Shontelle

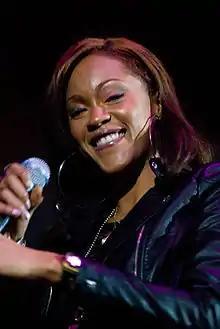
Shontelle performing in 2008

Shontelle's second album, "No Gravity", was released in the US on 21 September 2010. Shontelle stated that the album would be experimental and that she wanted to change her original sound for the record. While the title 'No Gravity' symbolises a mantra, she stated that she has adapted to her life and to her career, to motivate herself to keep climbing higher and to have nothing hold her down or hold her back. Shontelle collaborated with Bruno Mars, Tony Kanal and Darkchild among others for the record. In the first week of release, "No Gravity" placed at number eighty-one on the "Billboard" 200, selling 7,000 copies. Later that year Shontelle would co-write Rihanna's song "Man Down" from her fifth studio album, "Loud" (2010). The two had met in the army cadets, where Shontelle was Rihanna's drill sergeant.